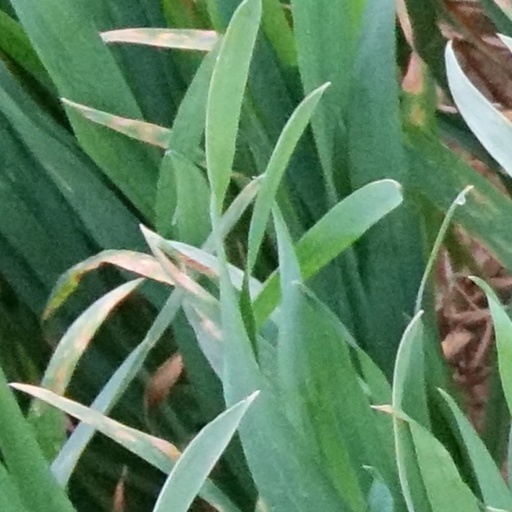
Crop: wheat